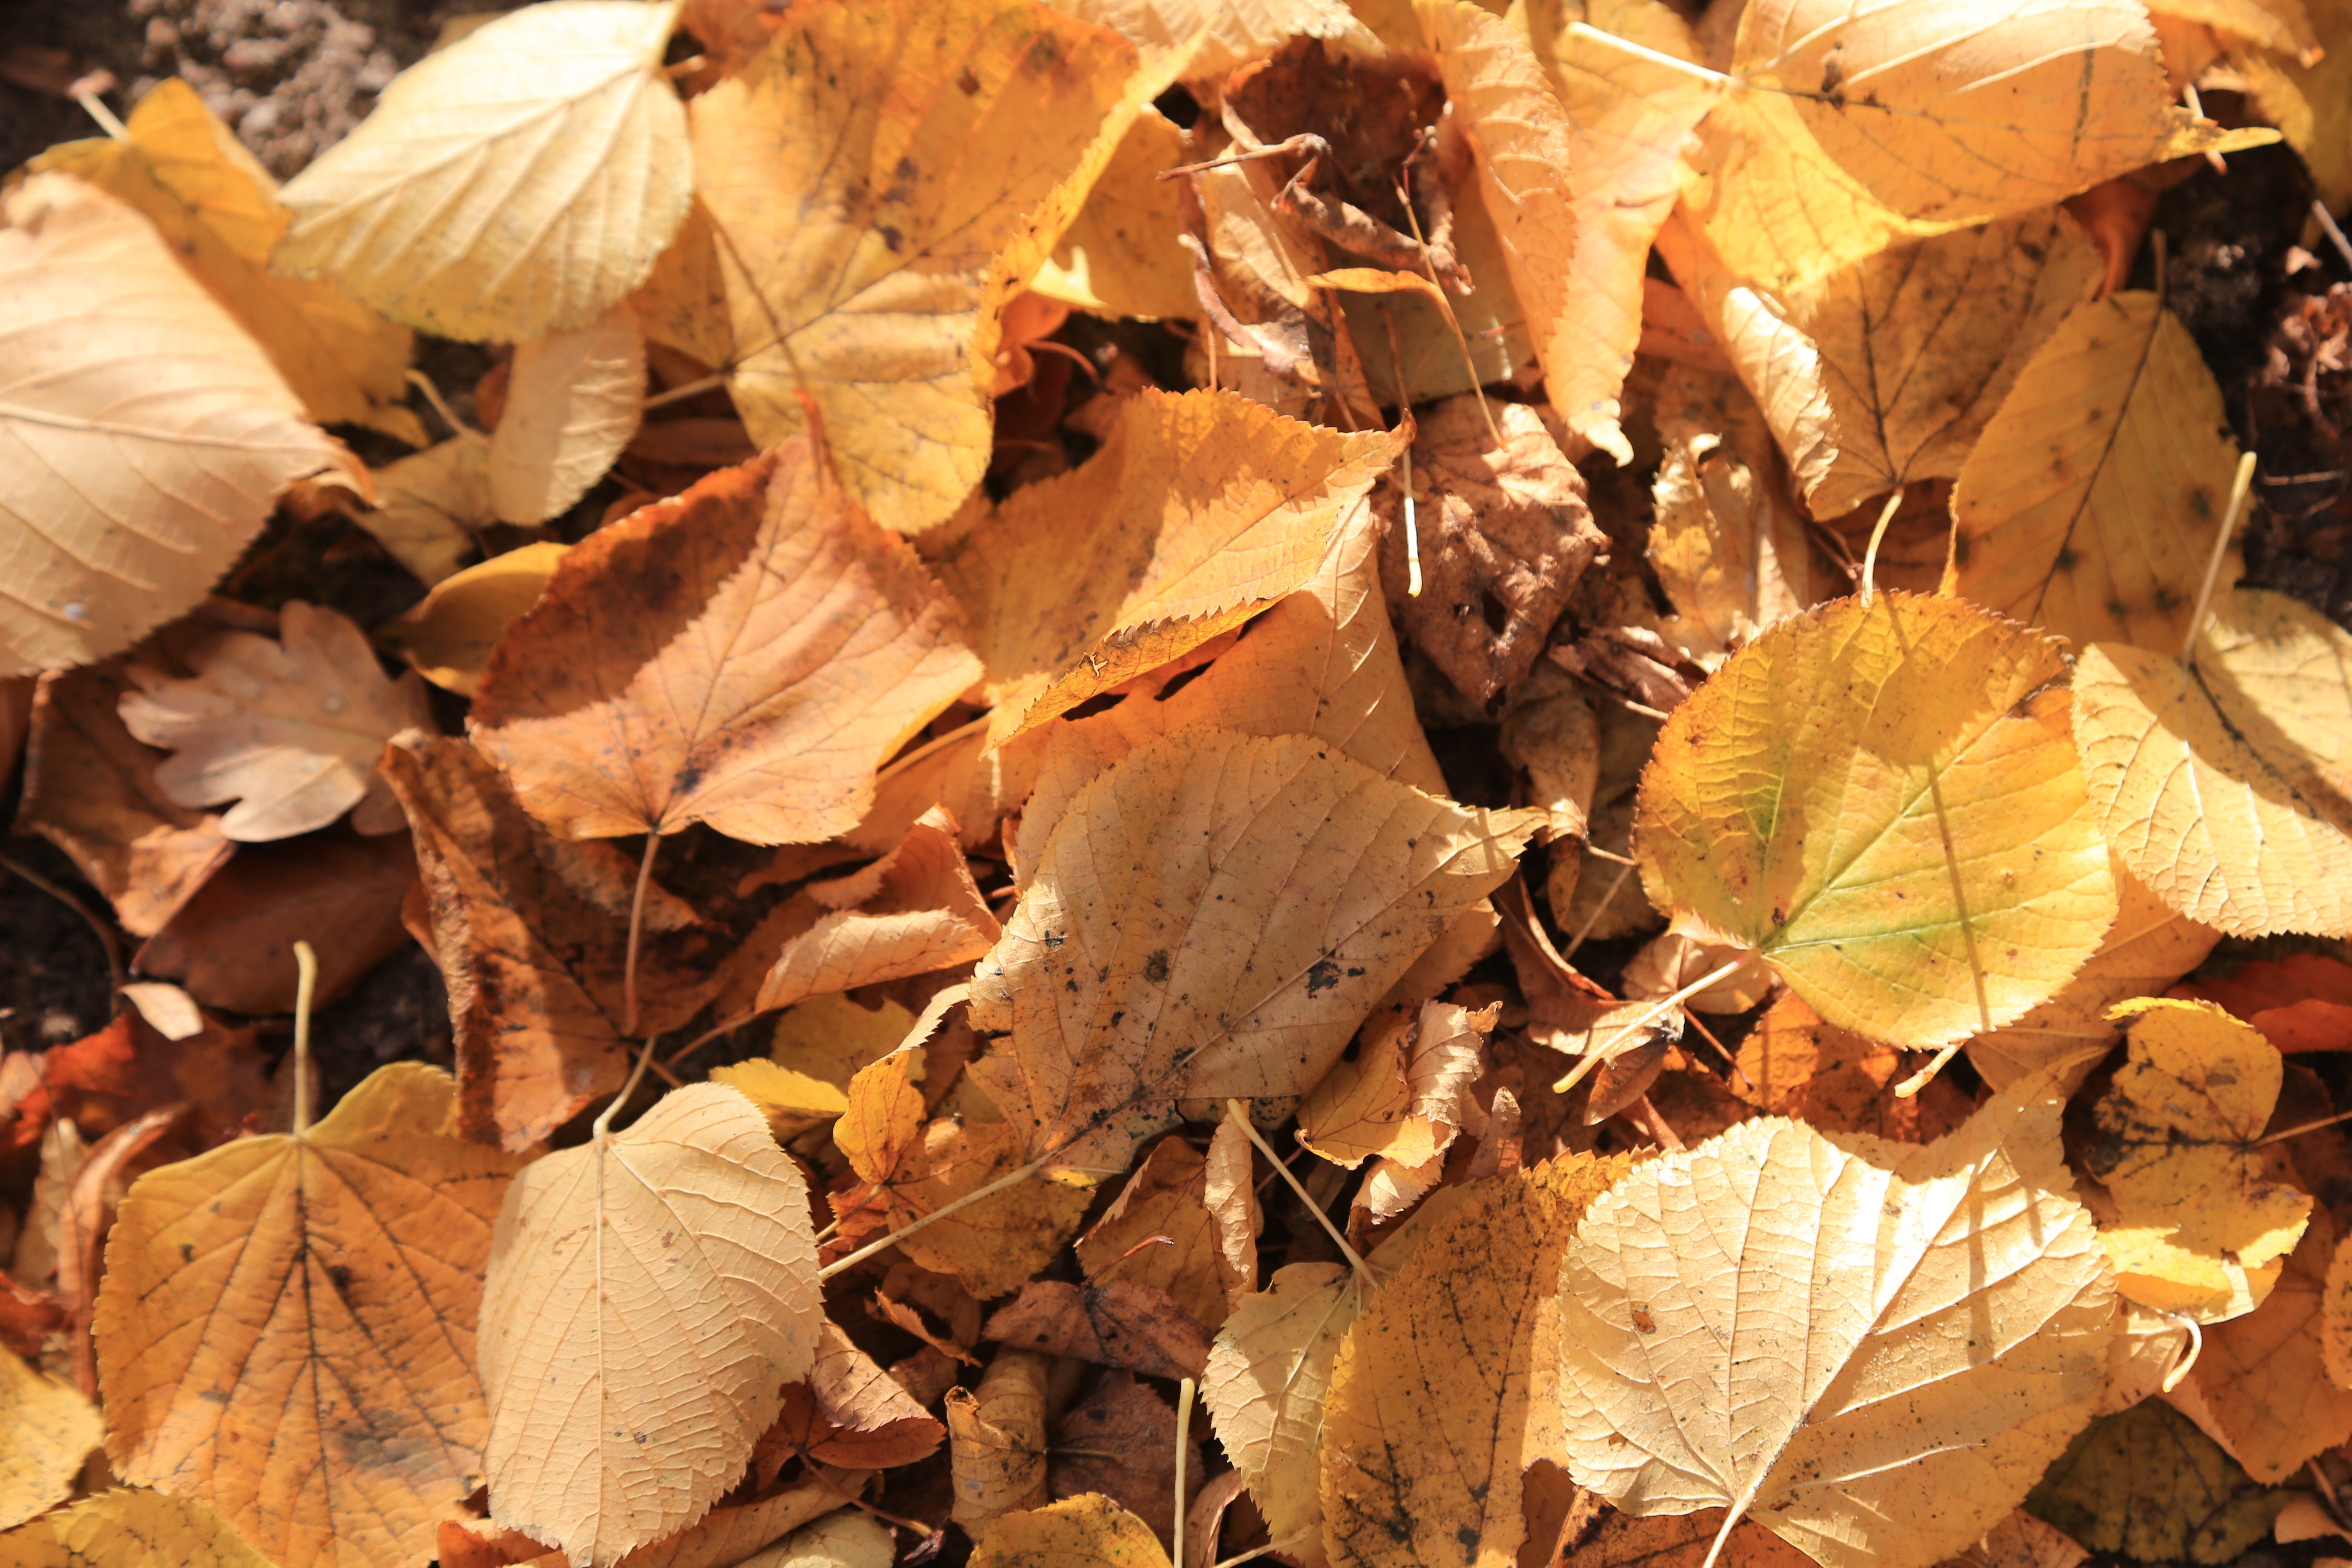
tree, nature, forest, branch, plant, wood, leaf, flower, swim, autumn, soil, yellow, season, leaves, deciduous, golden autumn